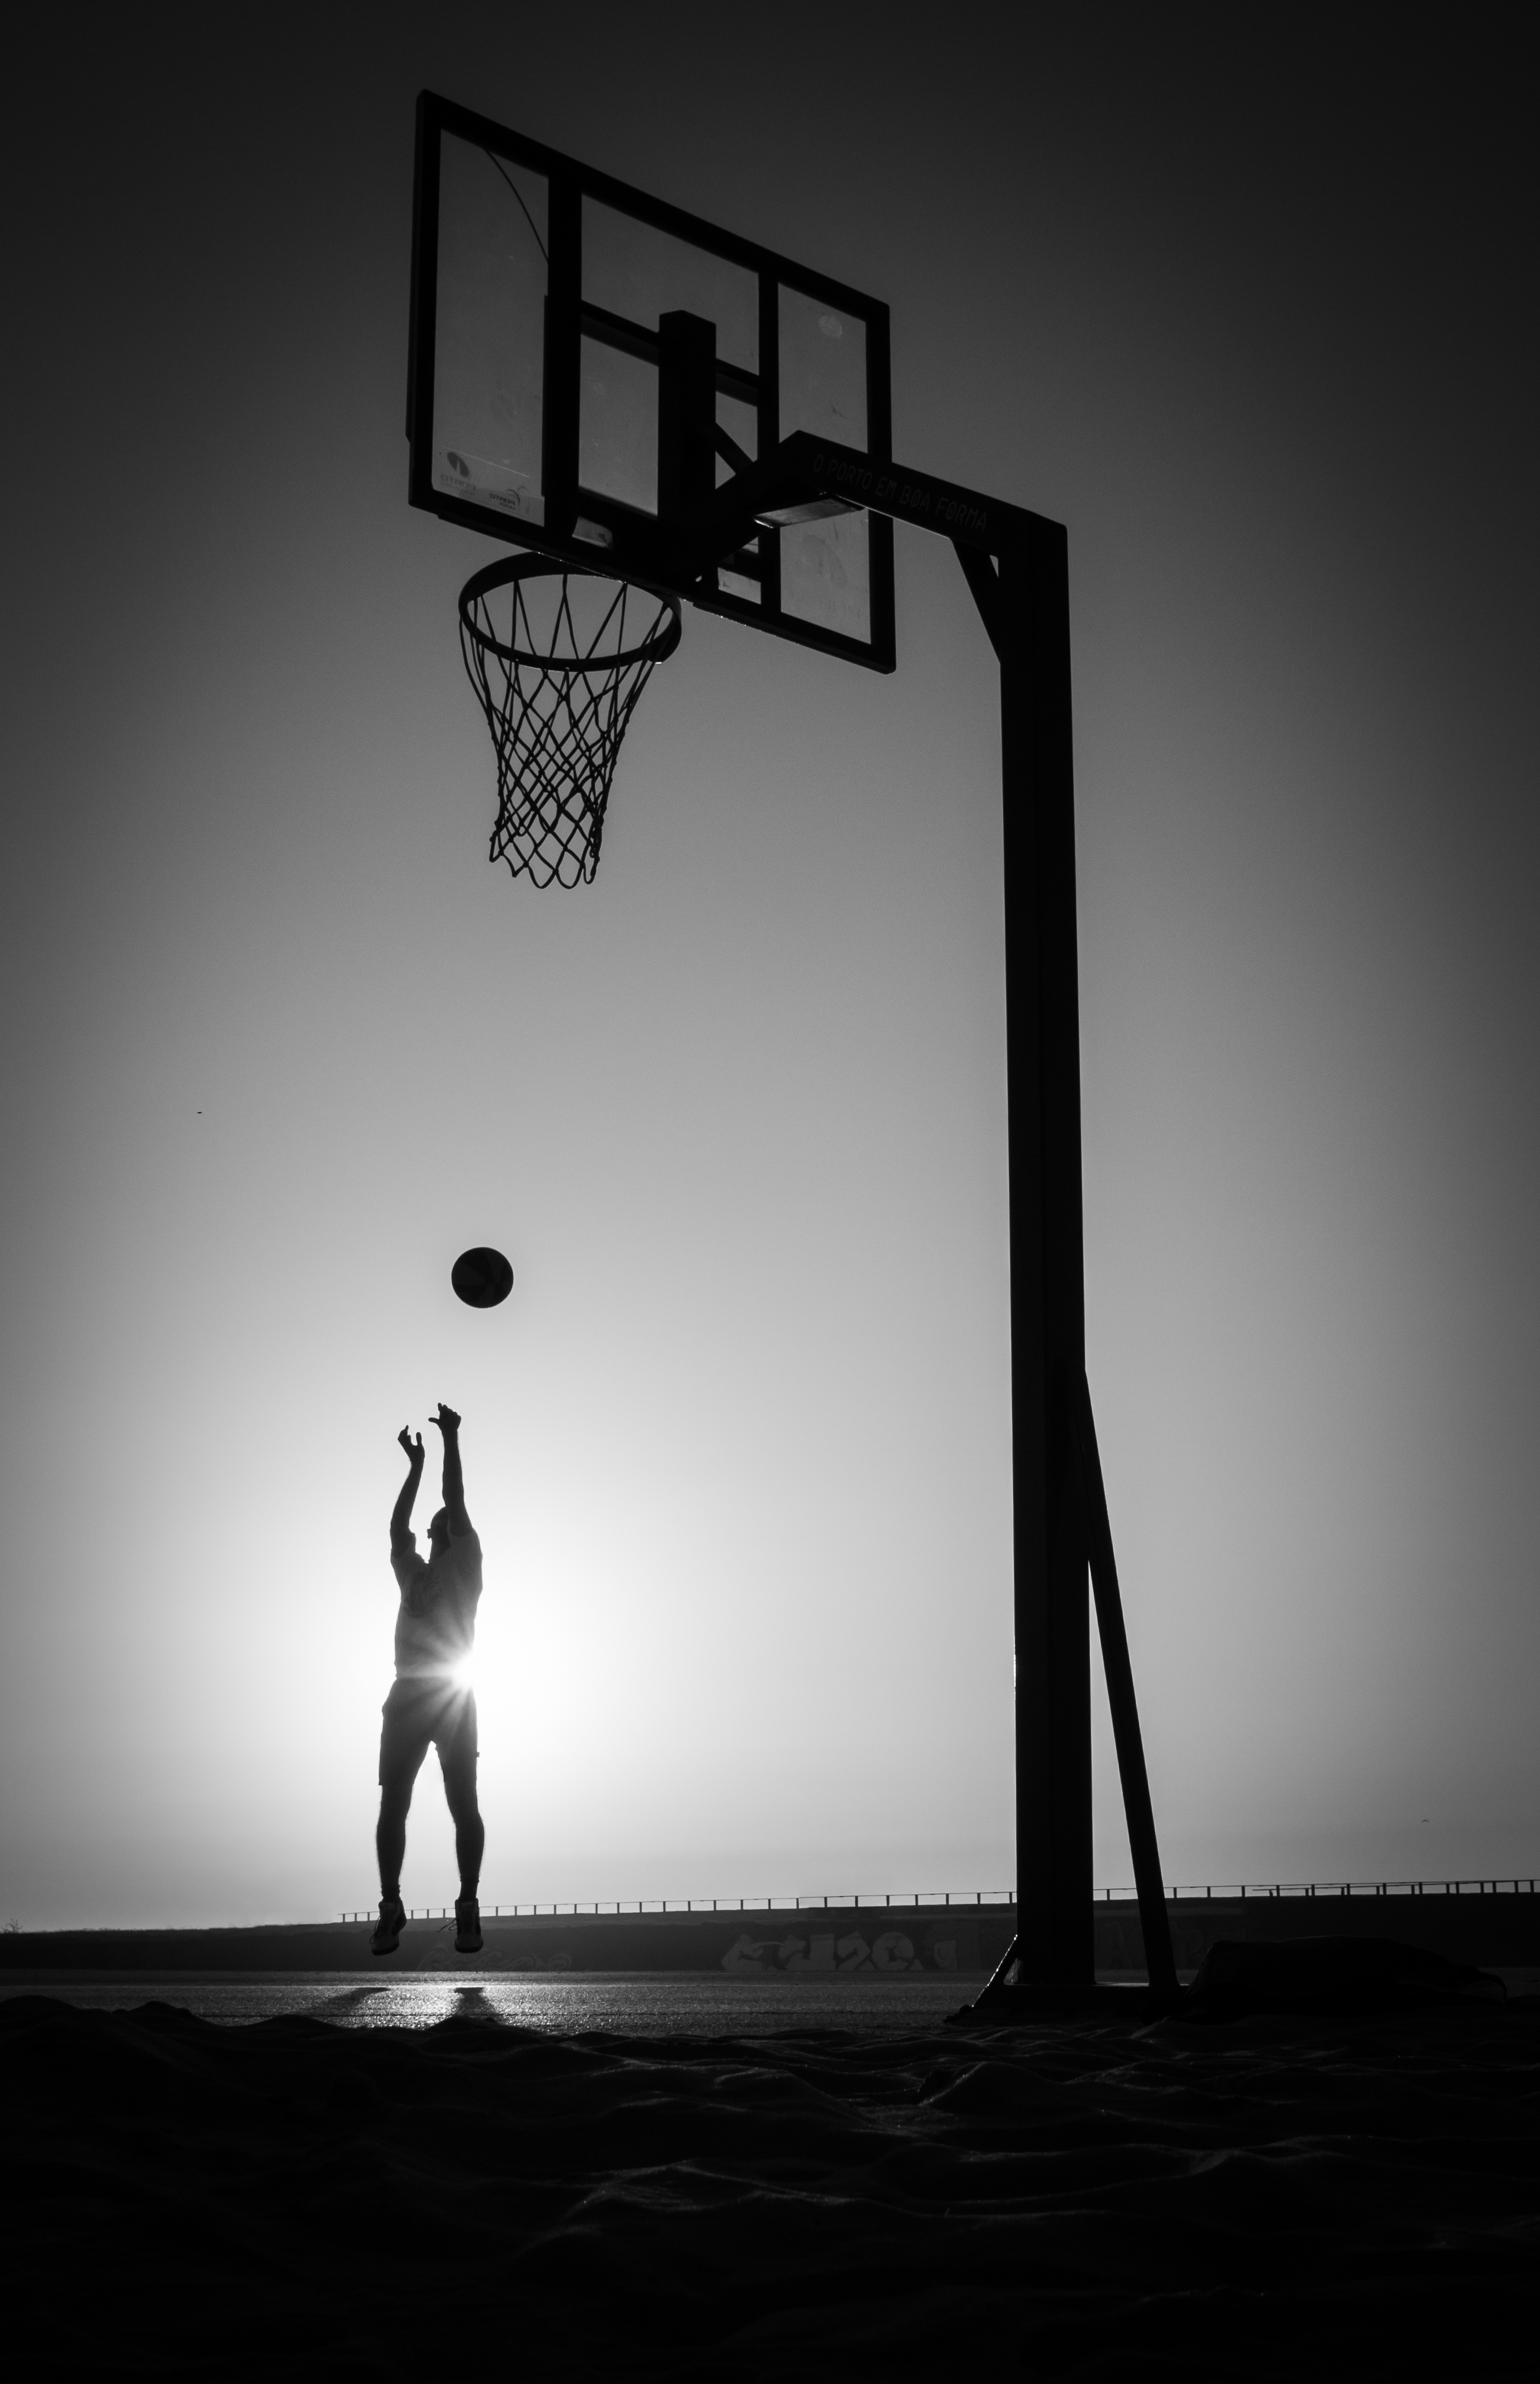
silhouette, light, black and white, white, street, photography, shadow, darkness, black, monochrome, lighting, streetphotography, flickr, thomas, illustration, olympus, omd, fuji, shape, leica, monochrom, leuthard, hcb, thomasleuthard, monochrome photography, computer wallpaper